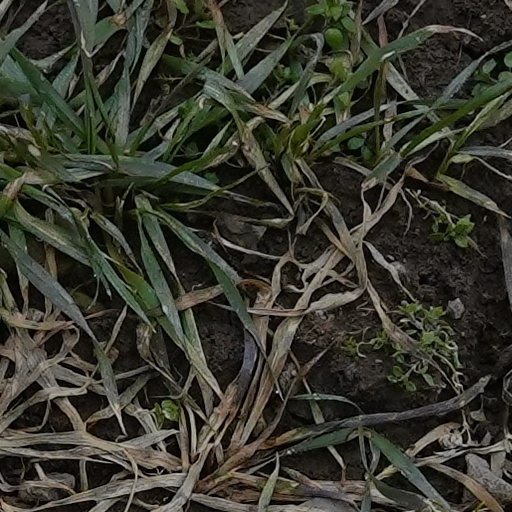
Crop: wheat